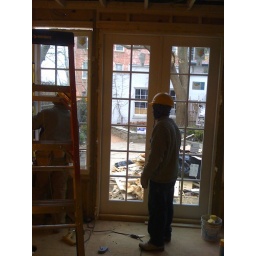
MosMost recent reconstruction photos -- the basement trench and the new door in the kitchen